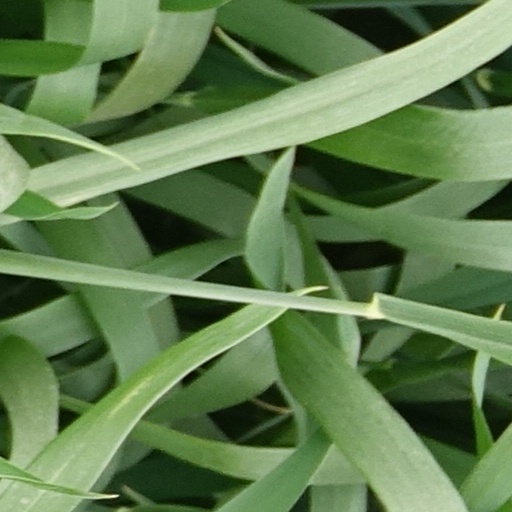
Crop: wheat